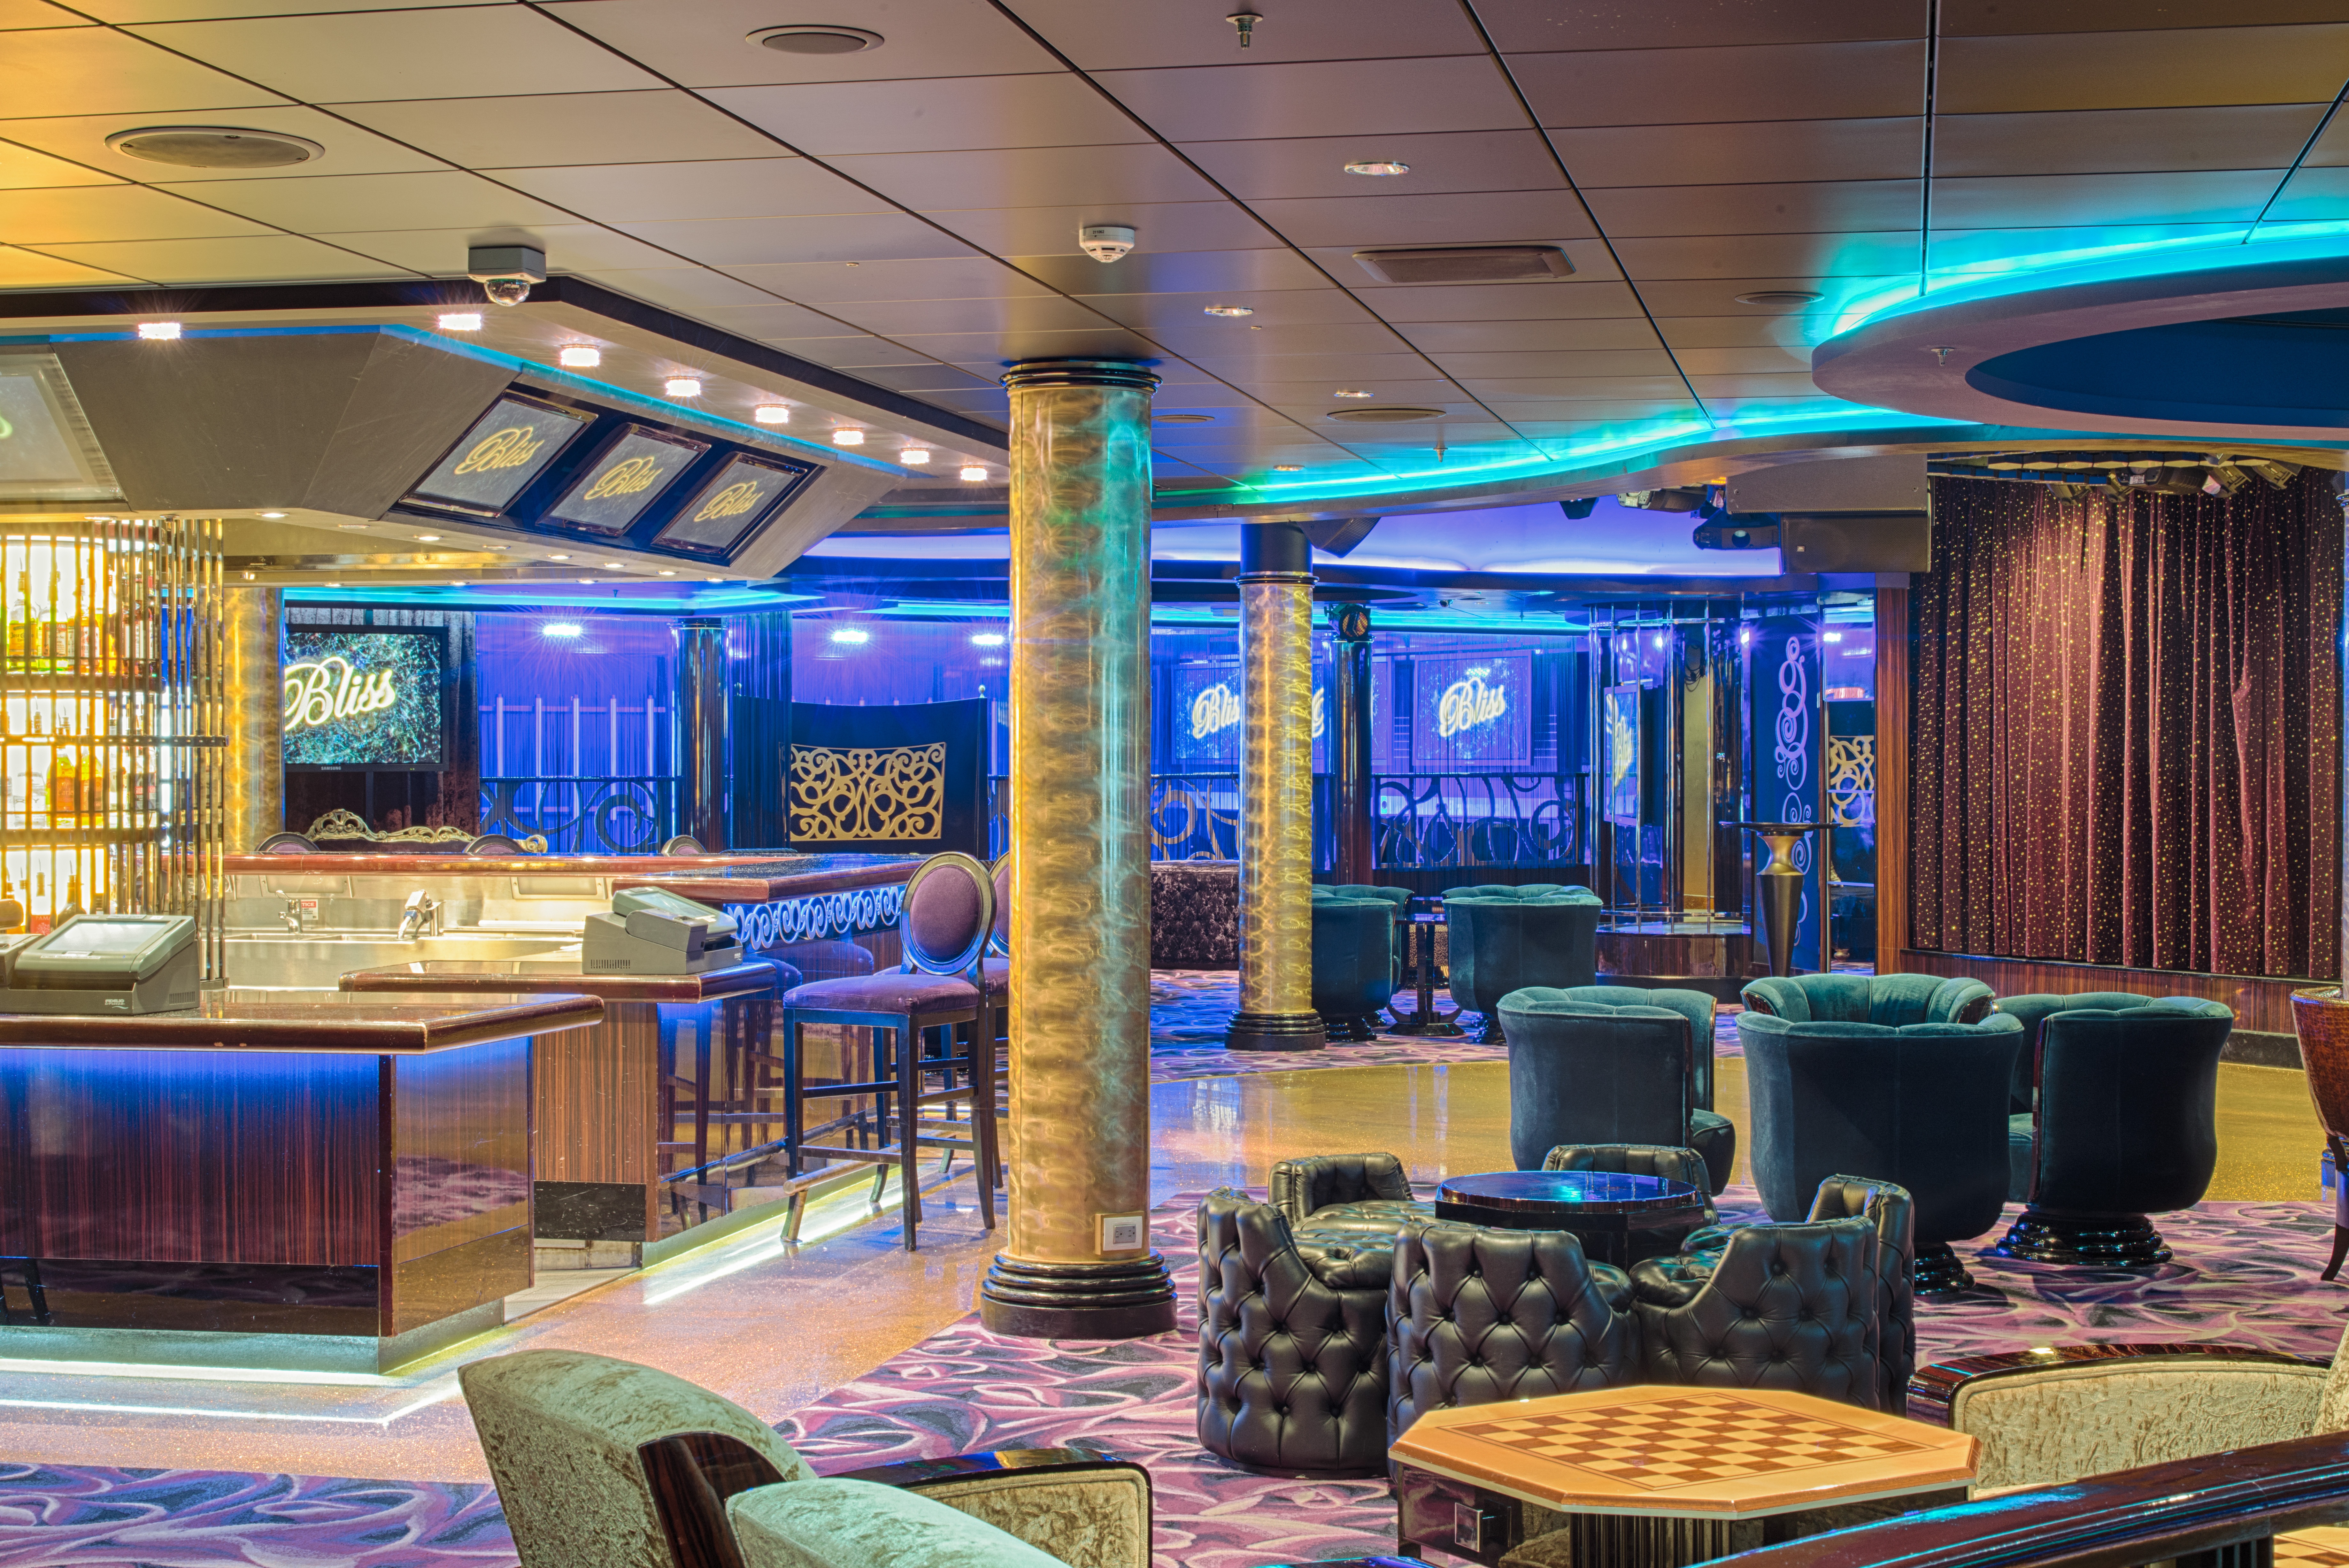
interior, restaurant, bar, meal, club, furniture, lifestyle, decor, interior design, relaxing, luxury, design, drinking, style, lobby, entertainment, convention center, function hall, recreation room